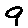
Label: 9